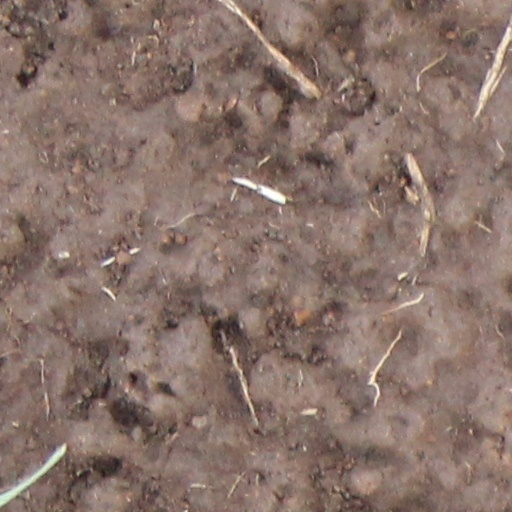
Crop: wheat